Rakesh Bedi

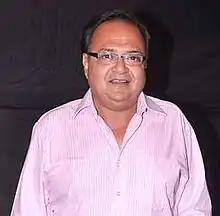
Bedi in 2012

Rakesh Bedi (born 1 December 1954) is an Indian film, stage and television actor. He is known for his iconic comic roles in films such as "Mera Damaad" and "Chashme Buddoor" (1981). He has also appeared in television shows like "Yeh Jo Hai Zindagi" (1984), "Shrimaan Shrimati" (1994-1997), "Yes Boss" (1999–2009), "Bhabhi Ji Ghar Par Hain" (2015–present), and "Taarak Mehta Ka Ooltah Chashmah" (2020–present).